Double-double

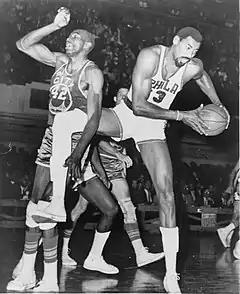
Wilt Chamberlain (#13) holds the record for most career double-doubles in the NBA with 968, while Nate Thurmond (#42) was the first to record a quadruple-double.

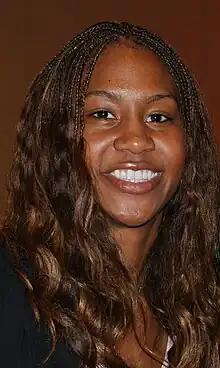
Duncanville High School forward Tamika Catchings was the first player to record an official quintuple-double.

In basketball, a double-double is a single-game performance in which a player accumulates ten or more in two of the following five statistical categories: points, rebounds, assists, steals, and blocked shots. The first "double" in the term refers to the two ("double") categories and the second "double" refers to accumulating ten or more (typically "double" digits) in that category. Similarly, a player records a triple-double, quadruple-double, and quintuple-double when accumulating ten or more in three, four, or all five of the statistical categories, respectively. While double-doubles and triple-doubles occur regularly each NBA season, only four quadruple-doubles have ever officially been recorded in the NBA, and no quintuple-double has ever been recorded in a professional basketball game. A similar term, the five-by-five, is the accumulation of at least five in all five statistical categories. It is rarely done.